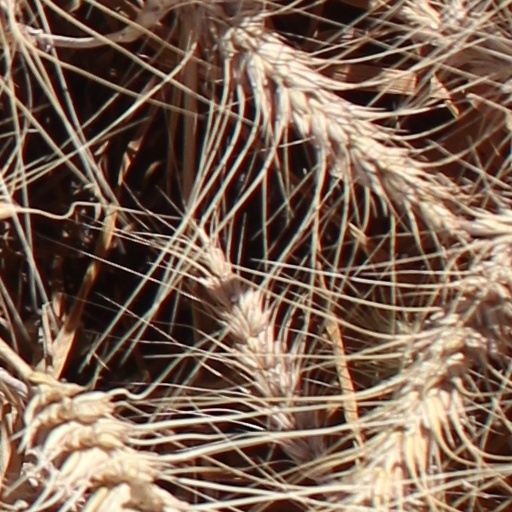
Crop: wheat